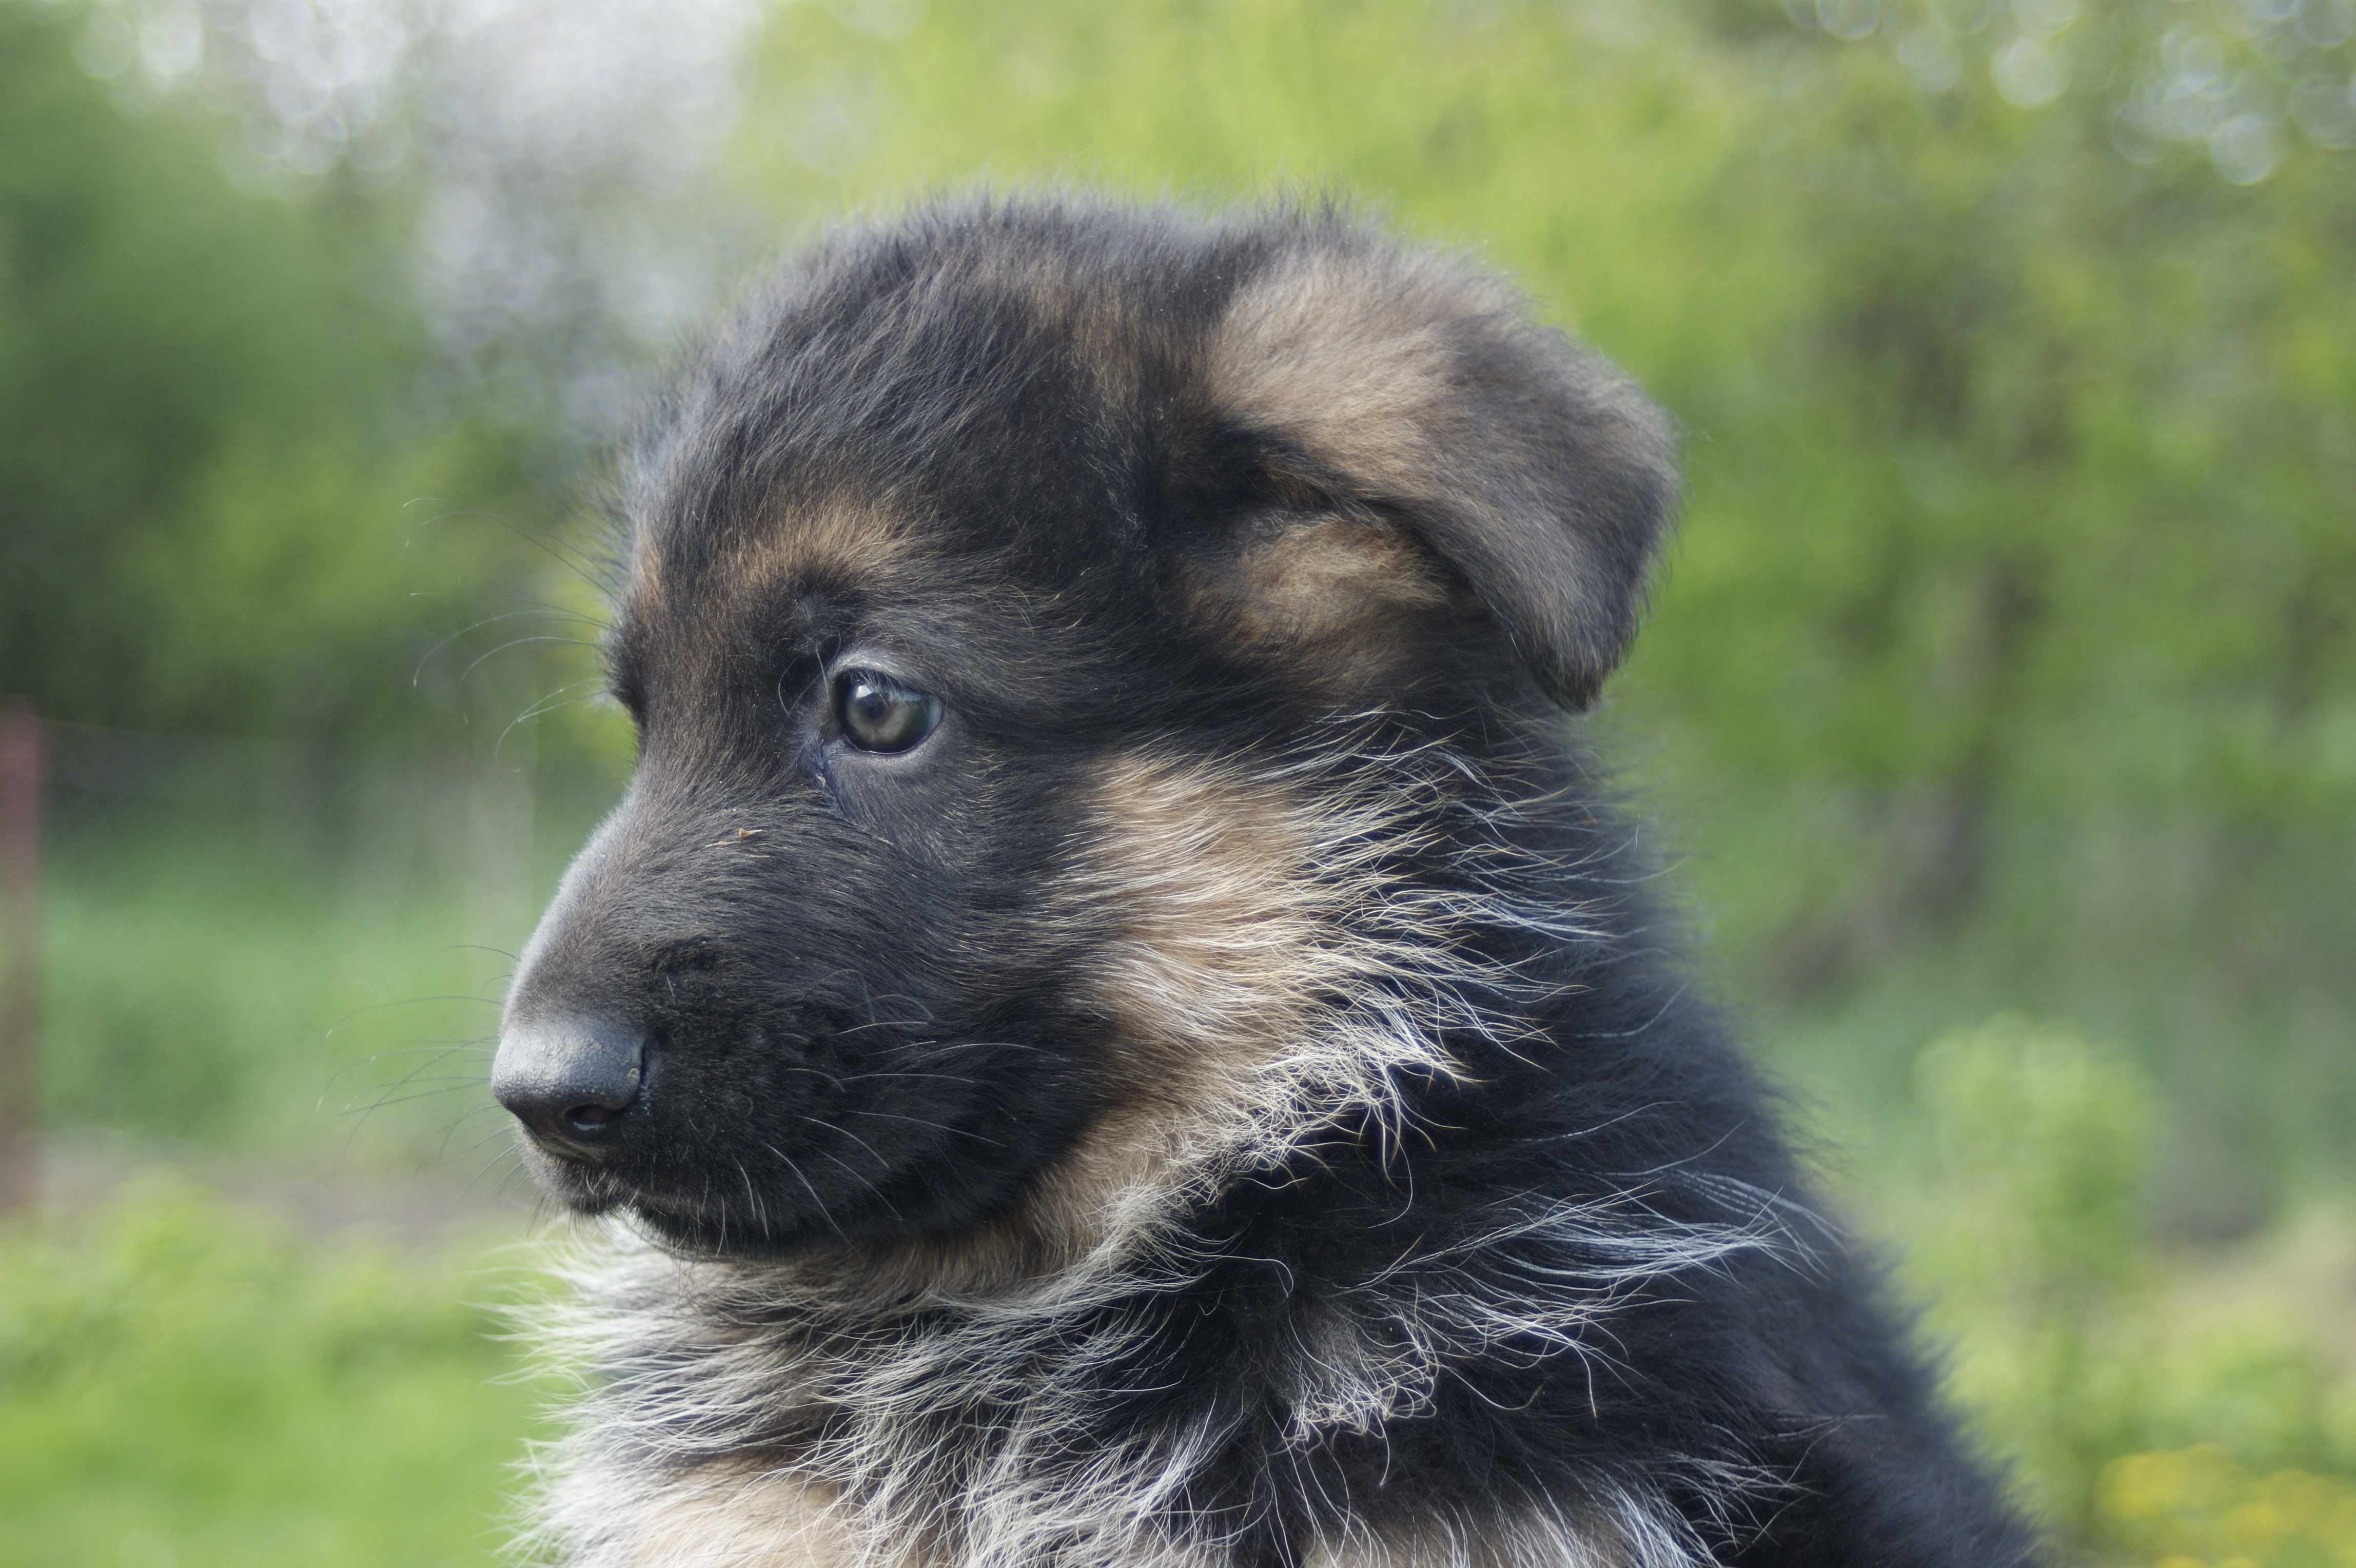
puppy, dog, animal, cute, pet, young, mammal, baby, german shepherd, tiny, little, vertebrate, adorable, dog breed, old german shepherd dog, alsatian, dog like mammal, carnivoran, dog breed group, dog crossbreeds, shiloh shepherd dog, east european shepherd, german shepherd dog, bohemian shepherd, tervuren